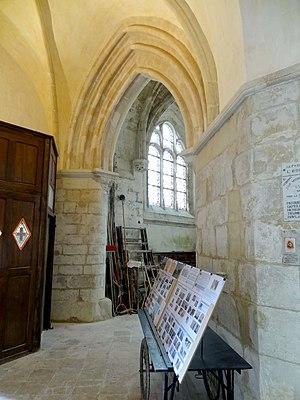
Intérieur de l'église - voir titre.
L'église Saint-Pierre-et-Saint-Paul est une église catholique paroissiale située à Silly-le-Long, dans l'Oise, en France. Exceptés son abside de la fin du XIIᵉ siècle et son clocher-porche du second quart du XIIIᵉ siècle, c'est un édifice de style gothique flamboyant achevé au second quart du XVIᵉ siècle. Ses trois vaisseaux communiquent entre eux par des grandes arcades d'une qualité exceptionnelle, qui furent entreprises entre la fin du XIVᵉ et le début XIVᵉ siècle, et constituent l'un des très rares témoignages de l'architecture de cette époque trouble dans le nord de l'Île-de-France. Elles reflètent le passage successif du style rayonnant vers le style flamboyant. Leurs piliers, à mi-chemin entre piliers fasciculés et piliers ondulés, portent des frise d'une iconographie en partie très originale, avec des personnages grotesques, une scène de chasse, des moutons et des poissons, mais aussi des pampres souvent mises à l'honneur par la suite. Le bas-côté nord est en partie contemporain des grandes arcades, mais les voûtes de la nef et des bas-côtés, et sans doute toute l'élévation méridionale, ne datent que de la période flamboyante finissante.